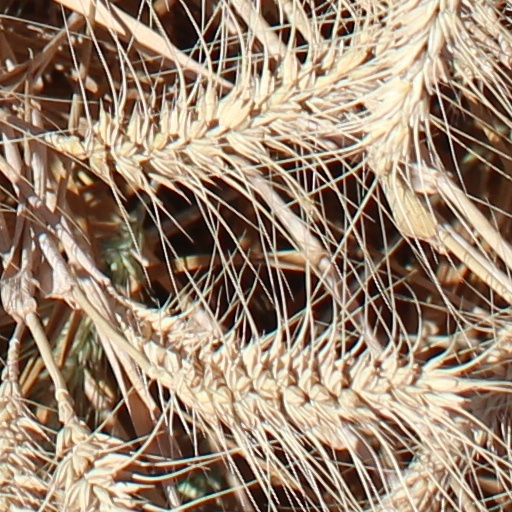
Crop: wheat